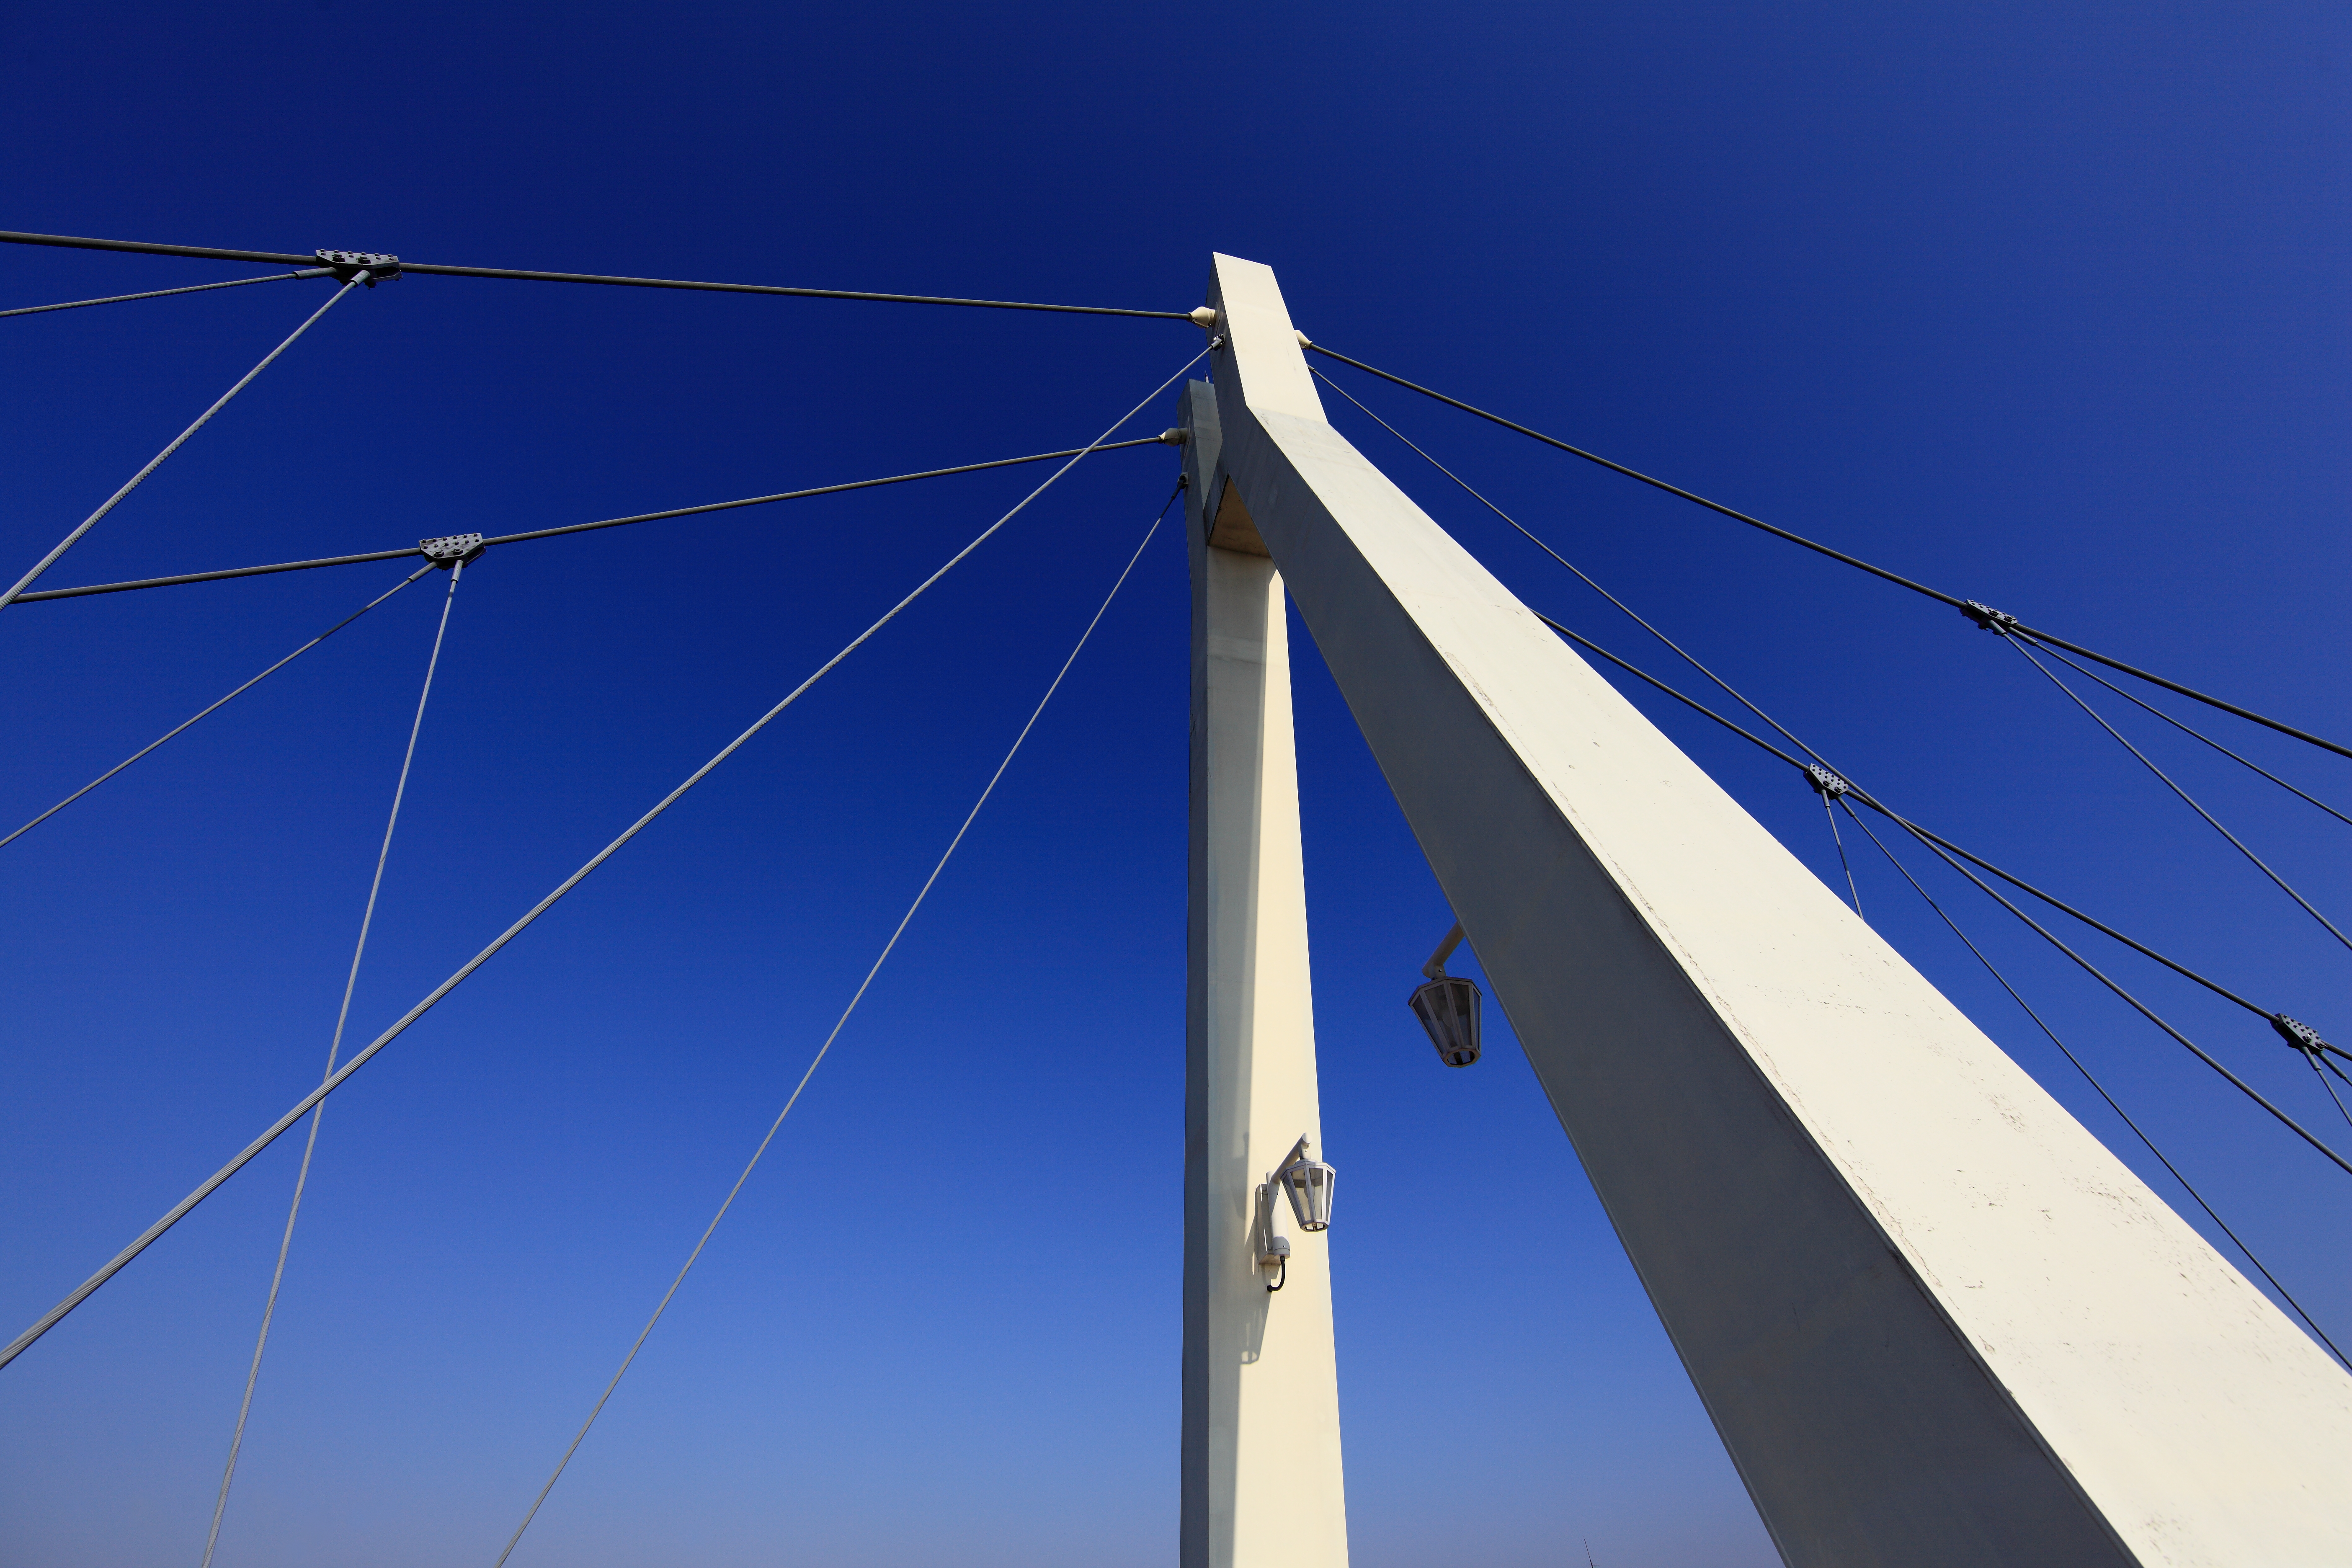
sky, boat, bridge, wind, ship, line, high, vehicle, mast, blue, sailboat, sail, 5d, hires, watercraft, markii, hi, res, resolution, saitama, canonef14mmf28liiusm, satte, sotonobashi, cable stayed bridge